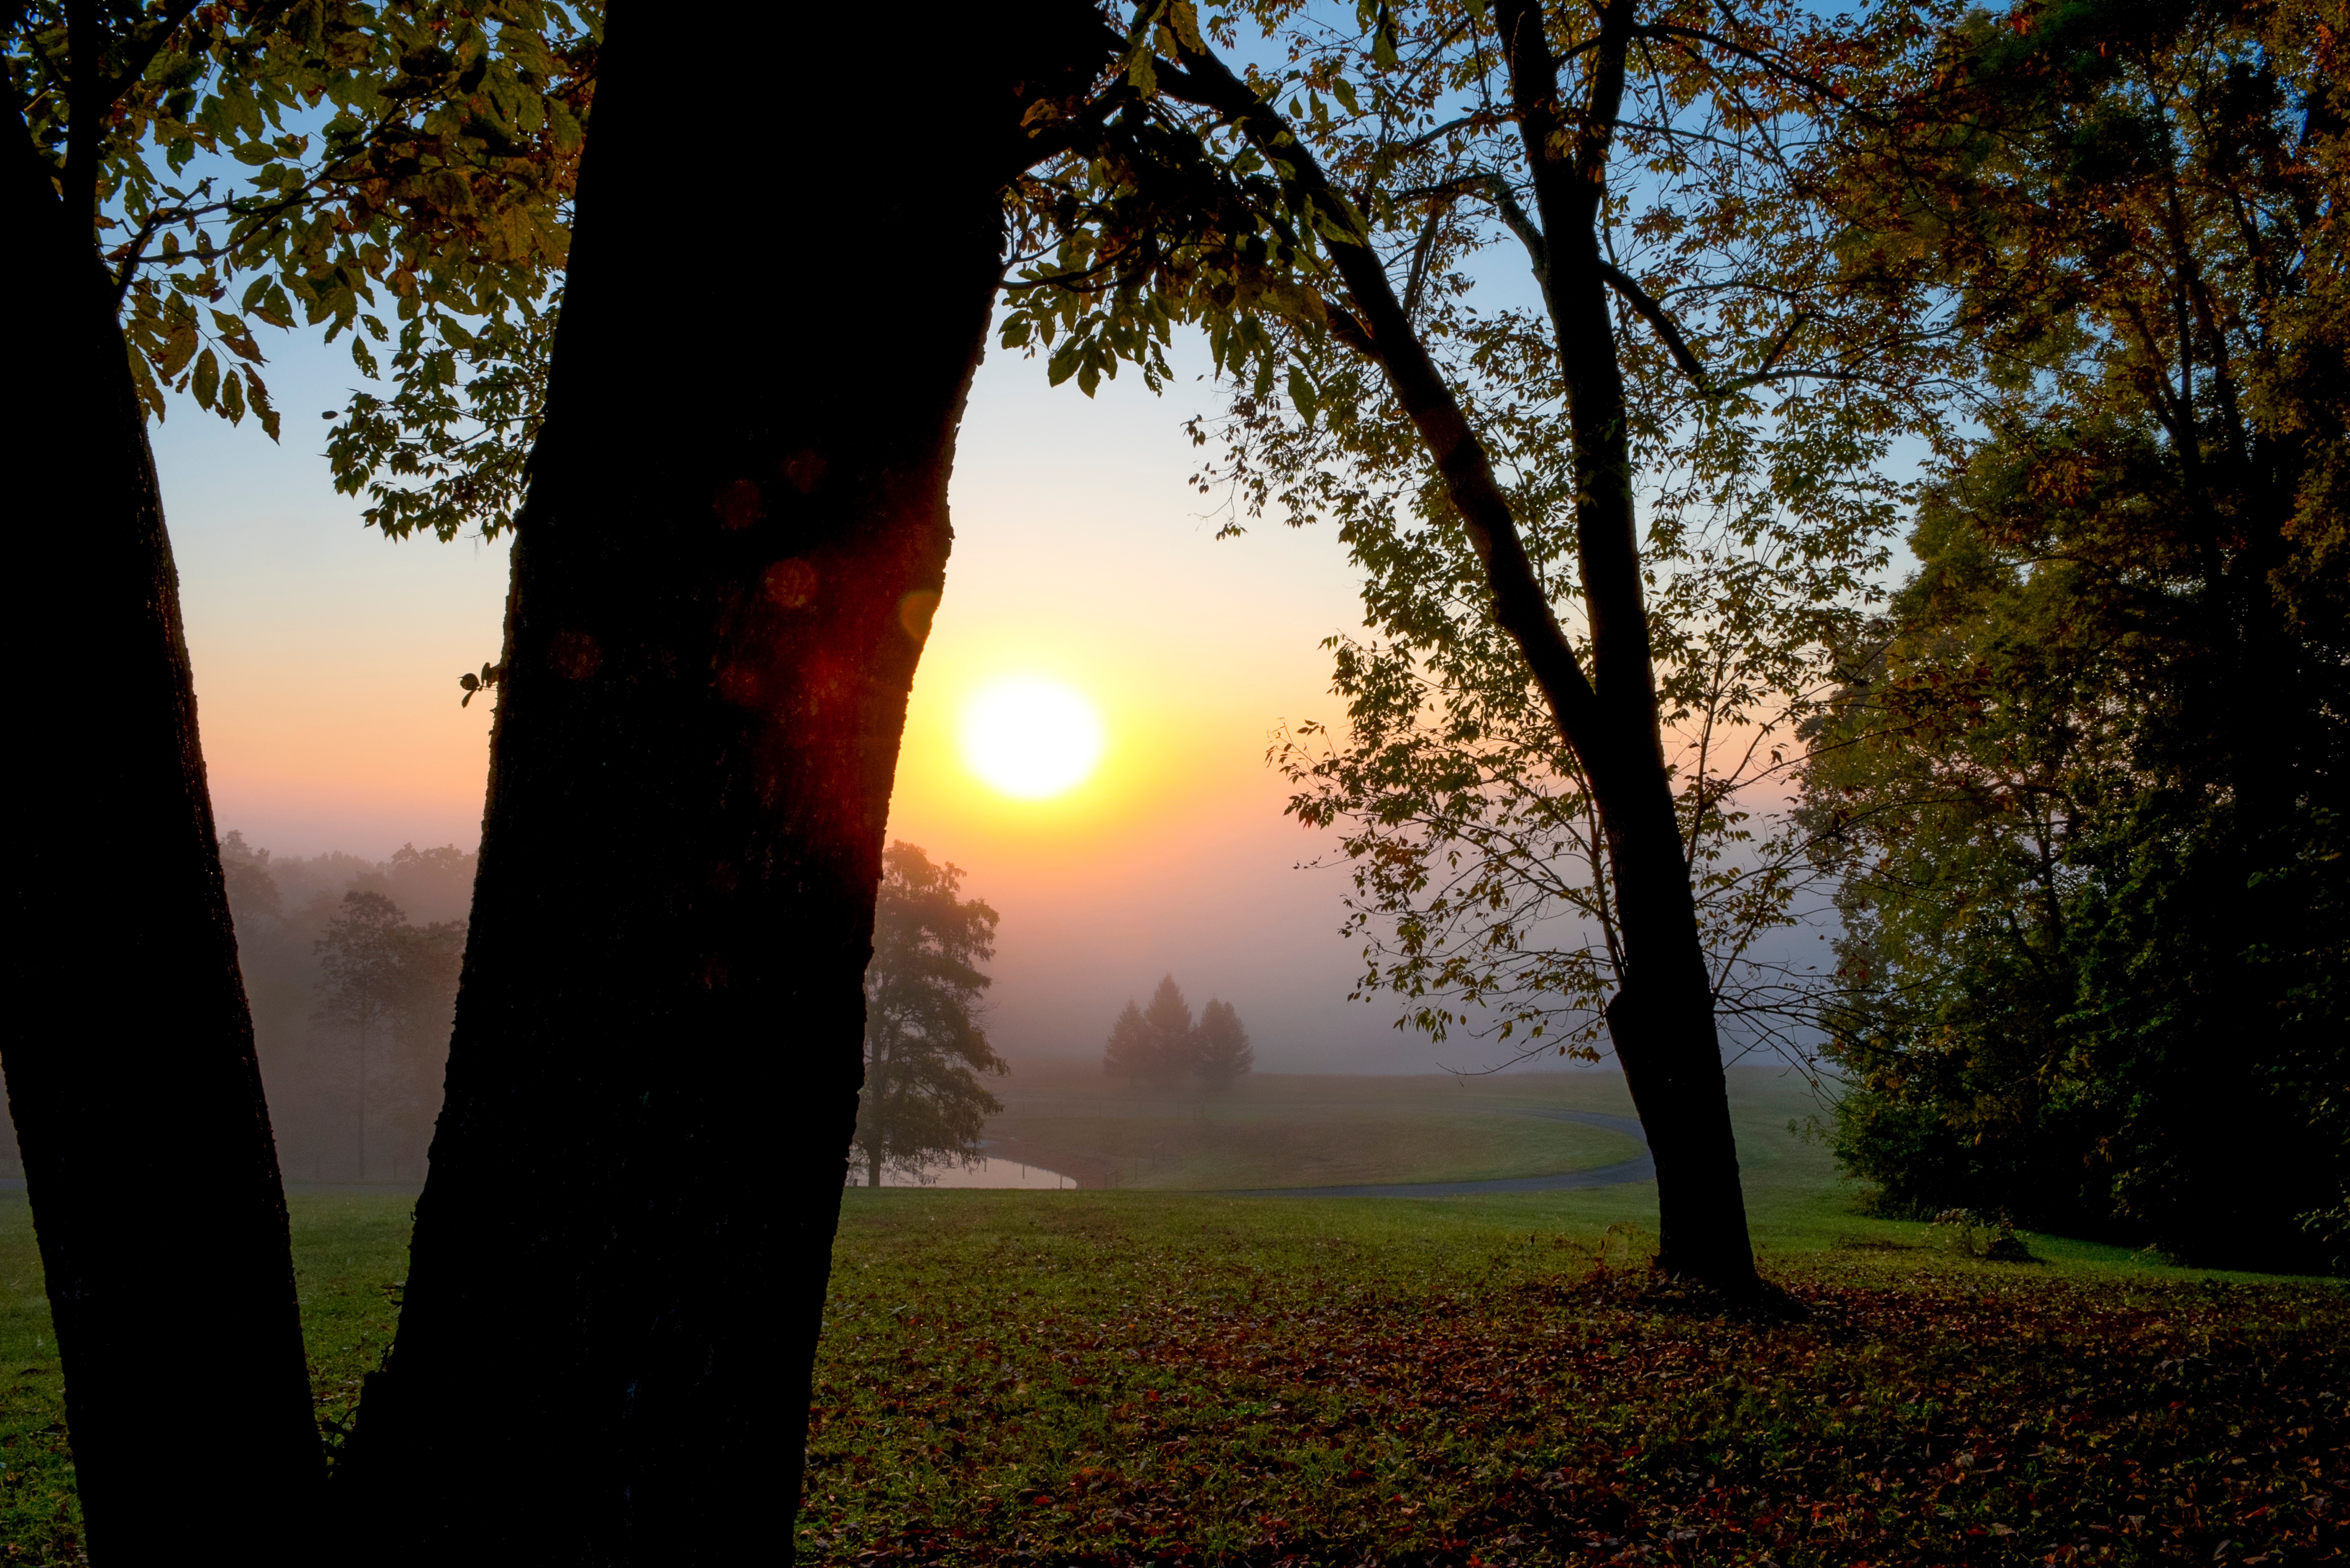
tree, nature, forest, light, plant, sun, sunrise, sunset, sunlight, morning, leaf, dawn, evening, autumn, woodland, habitat, natural environment, atmospheric phenomenon, woody plant